United Nations Security Council Resolution 80

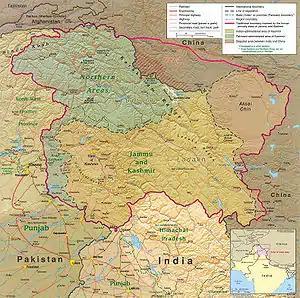
The territory of the princely state of Jammu and Kashmir, administered by Pakistan (green) and India (yellow and red) in 1950

United Nations Security Council Resolution 80, adopted on March 14, 1950, having received the reports of the Commission for India and Pakistan, as well as a report from General A. G. L. McNaughton, the Council commended India and Pakistan for their compliance with the ceasefire and for the demilitarization of Jammu and Kashmir and agreement on Fleet Admiral Chester W. Nimitz as the future Plebiscite Administrator.